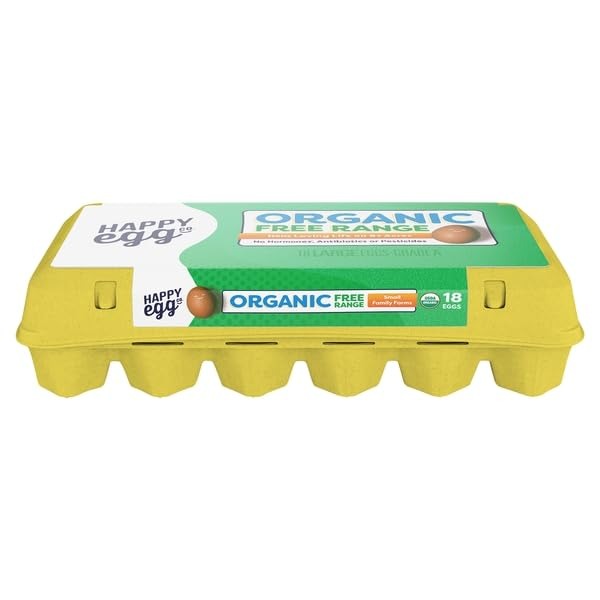
Item Name: Happy Egg Co., Organic Free Range Eggs Large, 18 Count
Product Description: Whole Eggs
Value: 18.0
Unit: Count

Price: 14.365